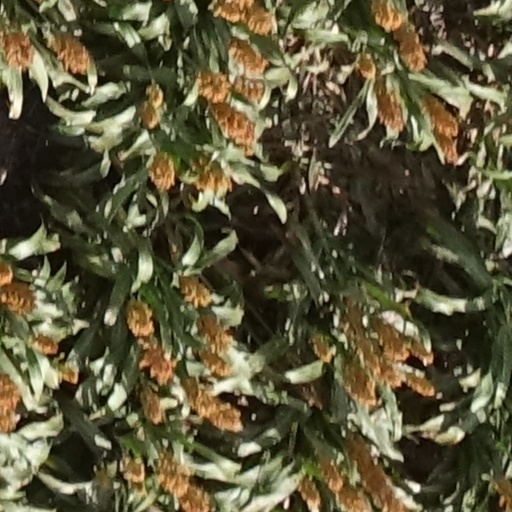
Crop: sorghum